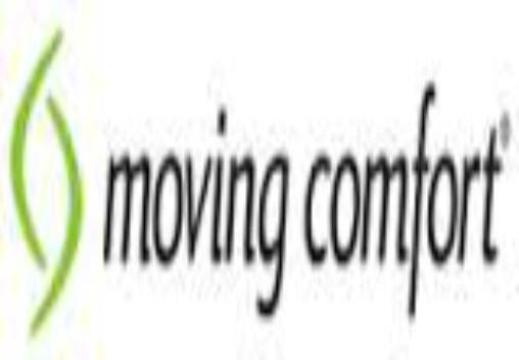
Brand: moving comfort-2
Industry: Clothes